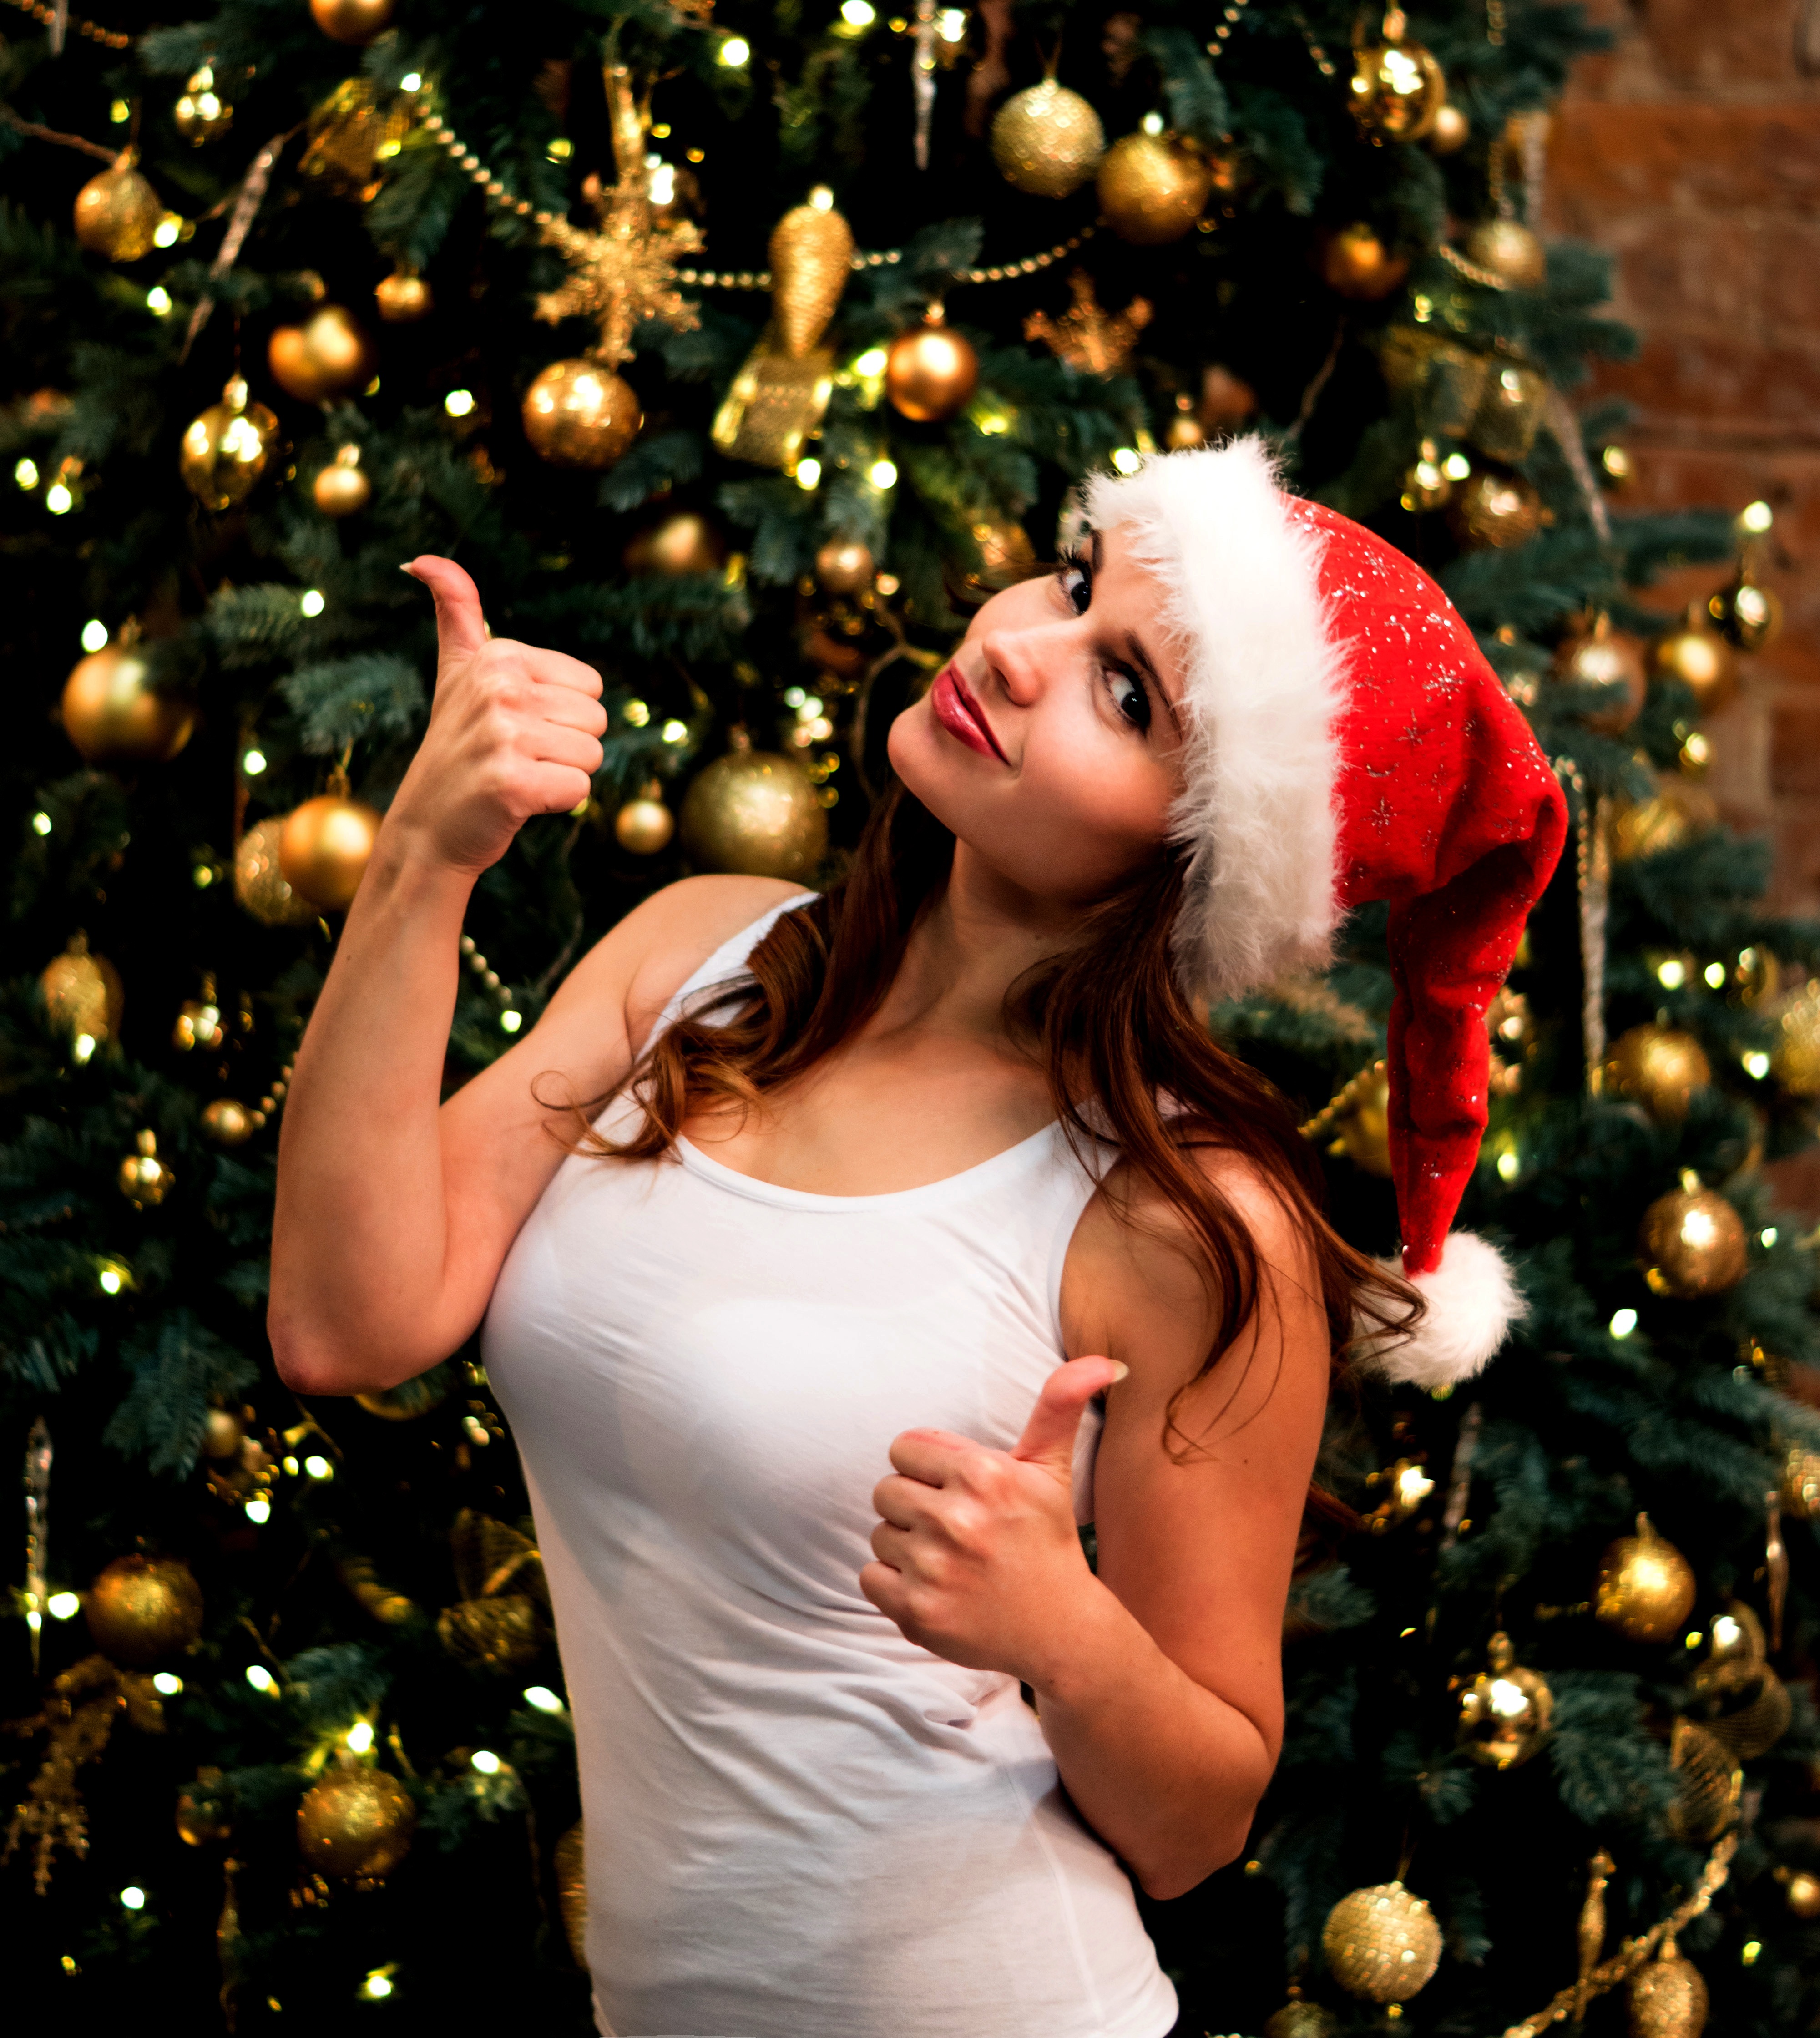
tree, girl, flower, brunette, model, young, holiday, christmas, christmas tree, smile, ornament, celebrate, thumbs up, christmas decoration, lights, girls, spruce, happiness, cap, beauty, joy, beautiful, emotions, swag, new year's eve, christmas tree toy